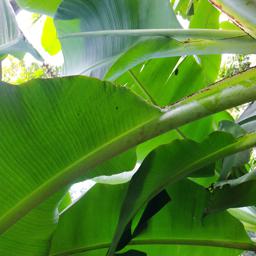
Label: JAHAJI LEAF